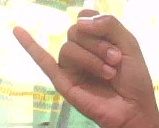
ASL sign: J